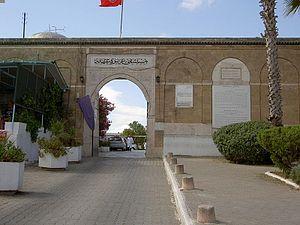
Ancienne entrée de l'hôpital Aziza Othmana, Tunis, Tunisie
L'hôpital Aziza Othmana est un établissement universitaire de santé publique situé sur la place de la Kasbah à Tunis en Tunisie.
Les indicateurs de santé de la Tunisie se situent parmi les meilleurs en Afrique, avec une espérance de vie à la naissance d'environ 74 ans en moyenne. L'économie diversifiée et le niveau de vie a produit un système de santé crédible, mais qui a besoin d'une amélioration sérieuse en termes de qualité et d'équité des soins. Il existe en effet un déséquilibre régional manifesté par une espérance de vie plus élevée dans les régions côtières que dans les régions de l'ouest et du sud.